Glympton

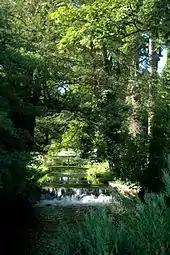
The River Glyme at Glympton

Both the Domesday Book of 1086 and the Hundred Rolls of 1279 record Glympton as having a watermill. The mill was rebuilt in 1292 and 1326, but by 1362 was in such disrepair as to be worthless. In 1632 Glympton was said to have two mills but in 1659 there was only one. It was last recorded in 1724 and had gone by 1767. In 1154 woodland in the south of the parish was taken into the royal forest of Wychwood. To some extent this was disafforested in about 1300. At about the same time villagers expanded their fields by assarting, which is the process of clearing woodland for cultivation. At least of assart land changed hands in 1322, by 1426 one of the manors had of assart land, and in 1631 the parish's assarts were estimated at . Fields or furlongs with names ending in ""-ley"" suggest an origin as assarts, including Lutches Ley, Edamesley, and Bradeley. The name of Glympton Assarts Farm, about south of the village, is further evidence that villagers assarted southwards into the Wychwood.